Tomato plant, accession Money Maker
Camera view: bottom (45 deg); turntable rotation: 210 degrees
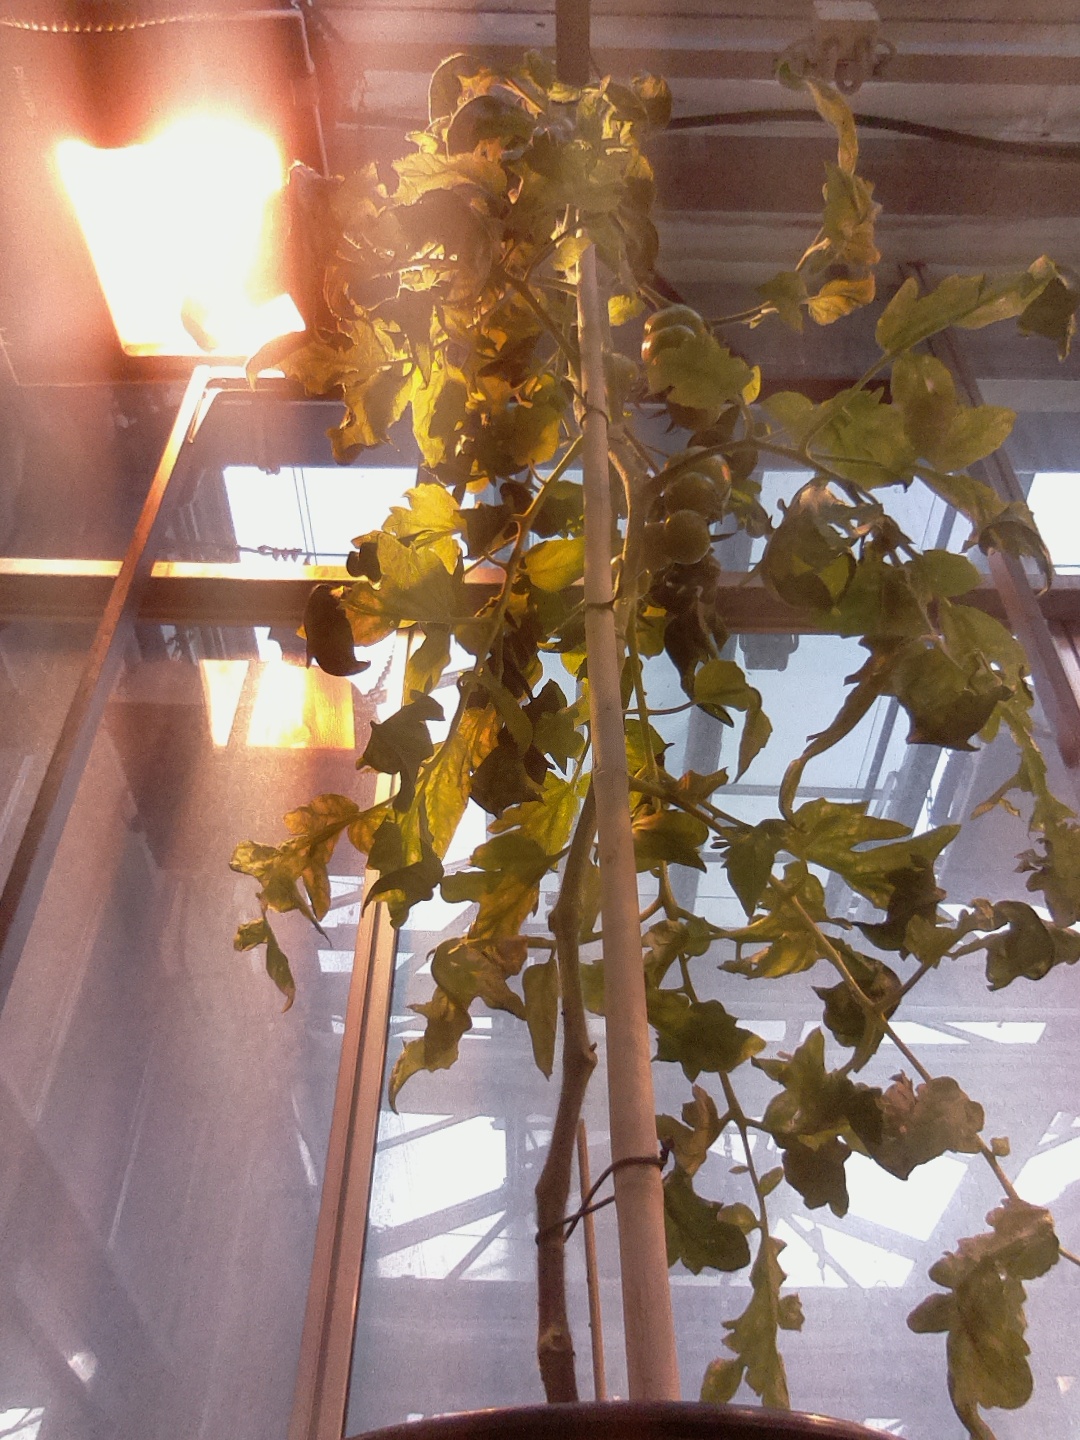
BBCH growth stage 78: 80% -90% of final fruit size